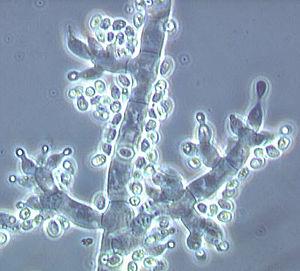
Ce guide phylogénétique illustré du monde unicellulaire permet, pour l'ensemble des groupes d'organismes unicellulaires, d'accéder directement aux images entreposées sur le site de Wikimedia Commons. L'accès peut se faire soit de manière simplifiée vers les principaux grands groupes, soit de façon plus ciblée via un arbre phylogénétique. Cet arbre est tiré de l'ouvrage de Lecointre : Classification phylogénétique du vivant. Pour un arbre phylogénétique plus détaillé, voir l'arbre phylogénétique de wikipédia.
Cette page a pour objet de présenter un arbre phylogénétique des Ascomycota, c'est-à-dire un cladogramme mettant en lumière les relations de parenté existant entre leurs différents groupes, telles que les dernières analyses reconnues les proposent. Ce n'est qu'une possibilité, et les principaux débats qui subsistent au sein de la communauté scientifique sont brièvement présentés ci-dessous, avant la bibliographie.